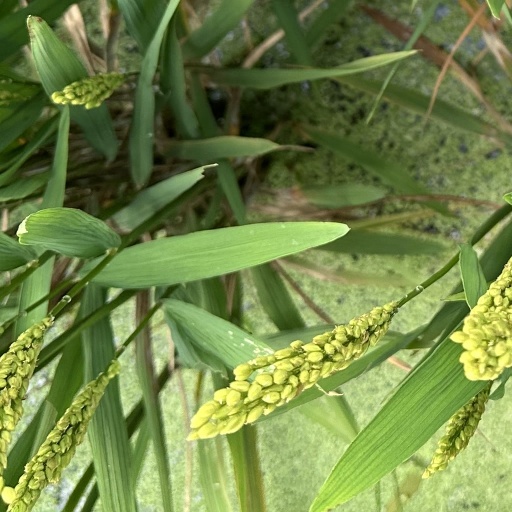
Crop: rice